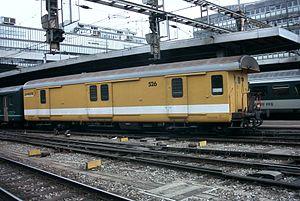
Le fourgon ferroviaire est un véhicule d'accompagnement des trains. On en distingue différents types.
Le terme ambulant a désigné dans le vocabulaire utilisé par les services postaux tout ce qui avait trait au tri du courrier dans des véhicules roulants. La plupart de ces véhicules était des wagons-poste, incorporés à des trains transportant des voyageurs. Sur certains grands axes, en raison du nombre de services ambulants à tracter, étaient constitués des trains postaux. Il y eut également des bureaux-ambulants routiers, installés dans des autocars spécialement aménagés pour le tri.
La Poste, légalement La Poste Suisse SA, est une société de service postal appartenant à la Confédération suisse.